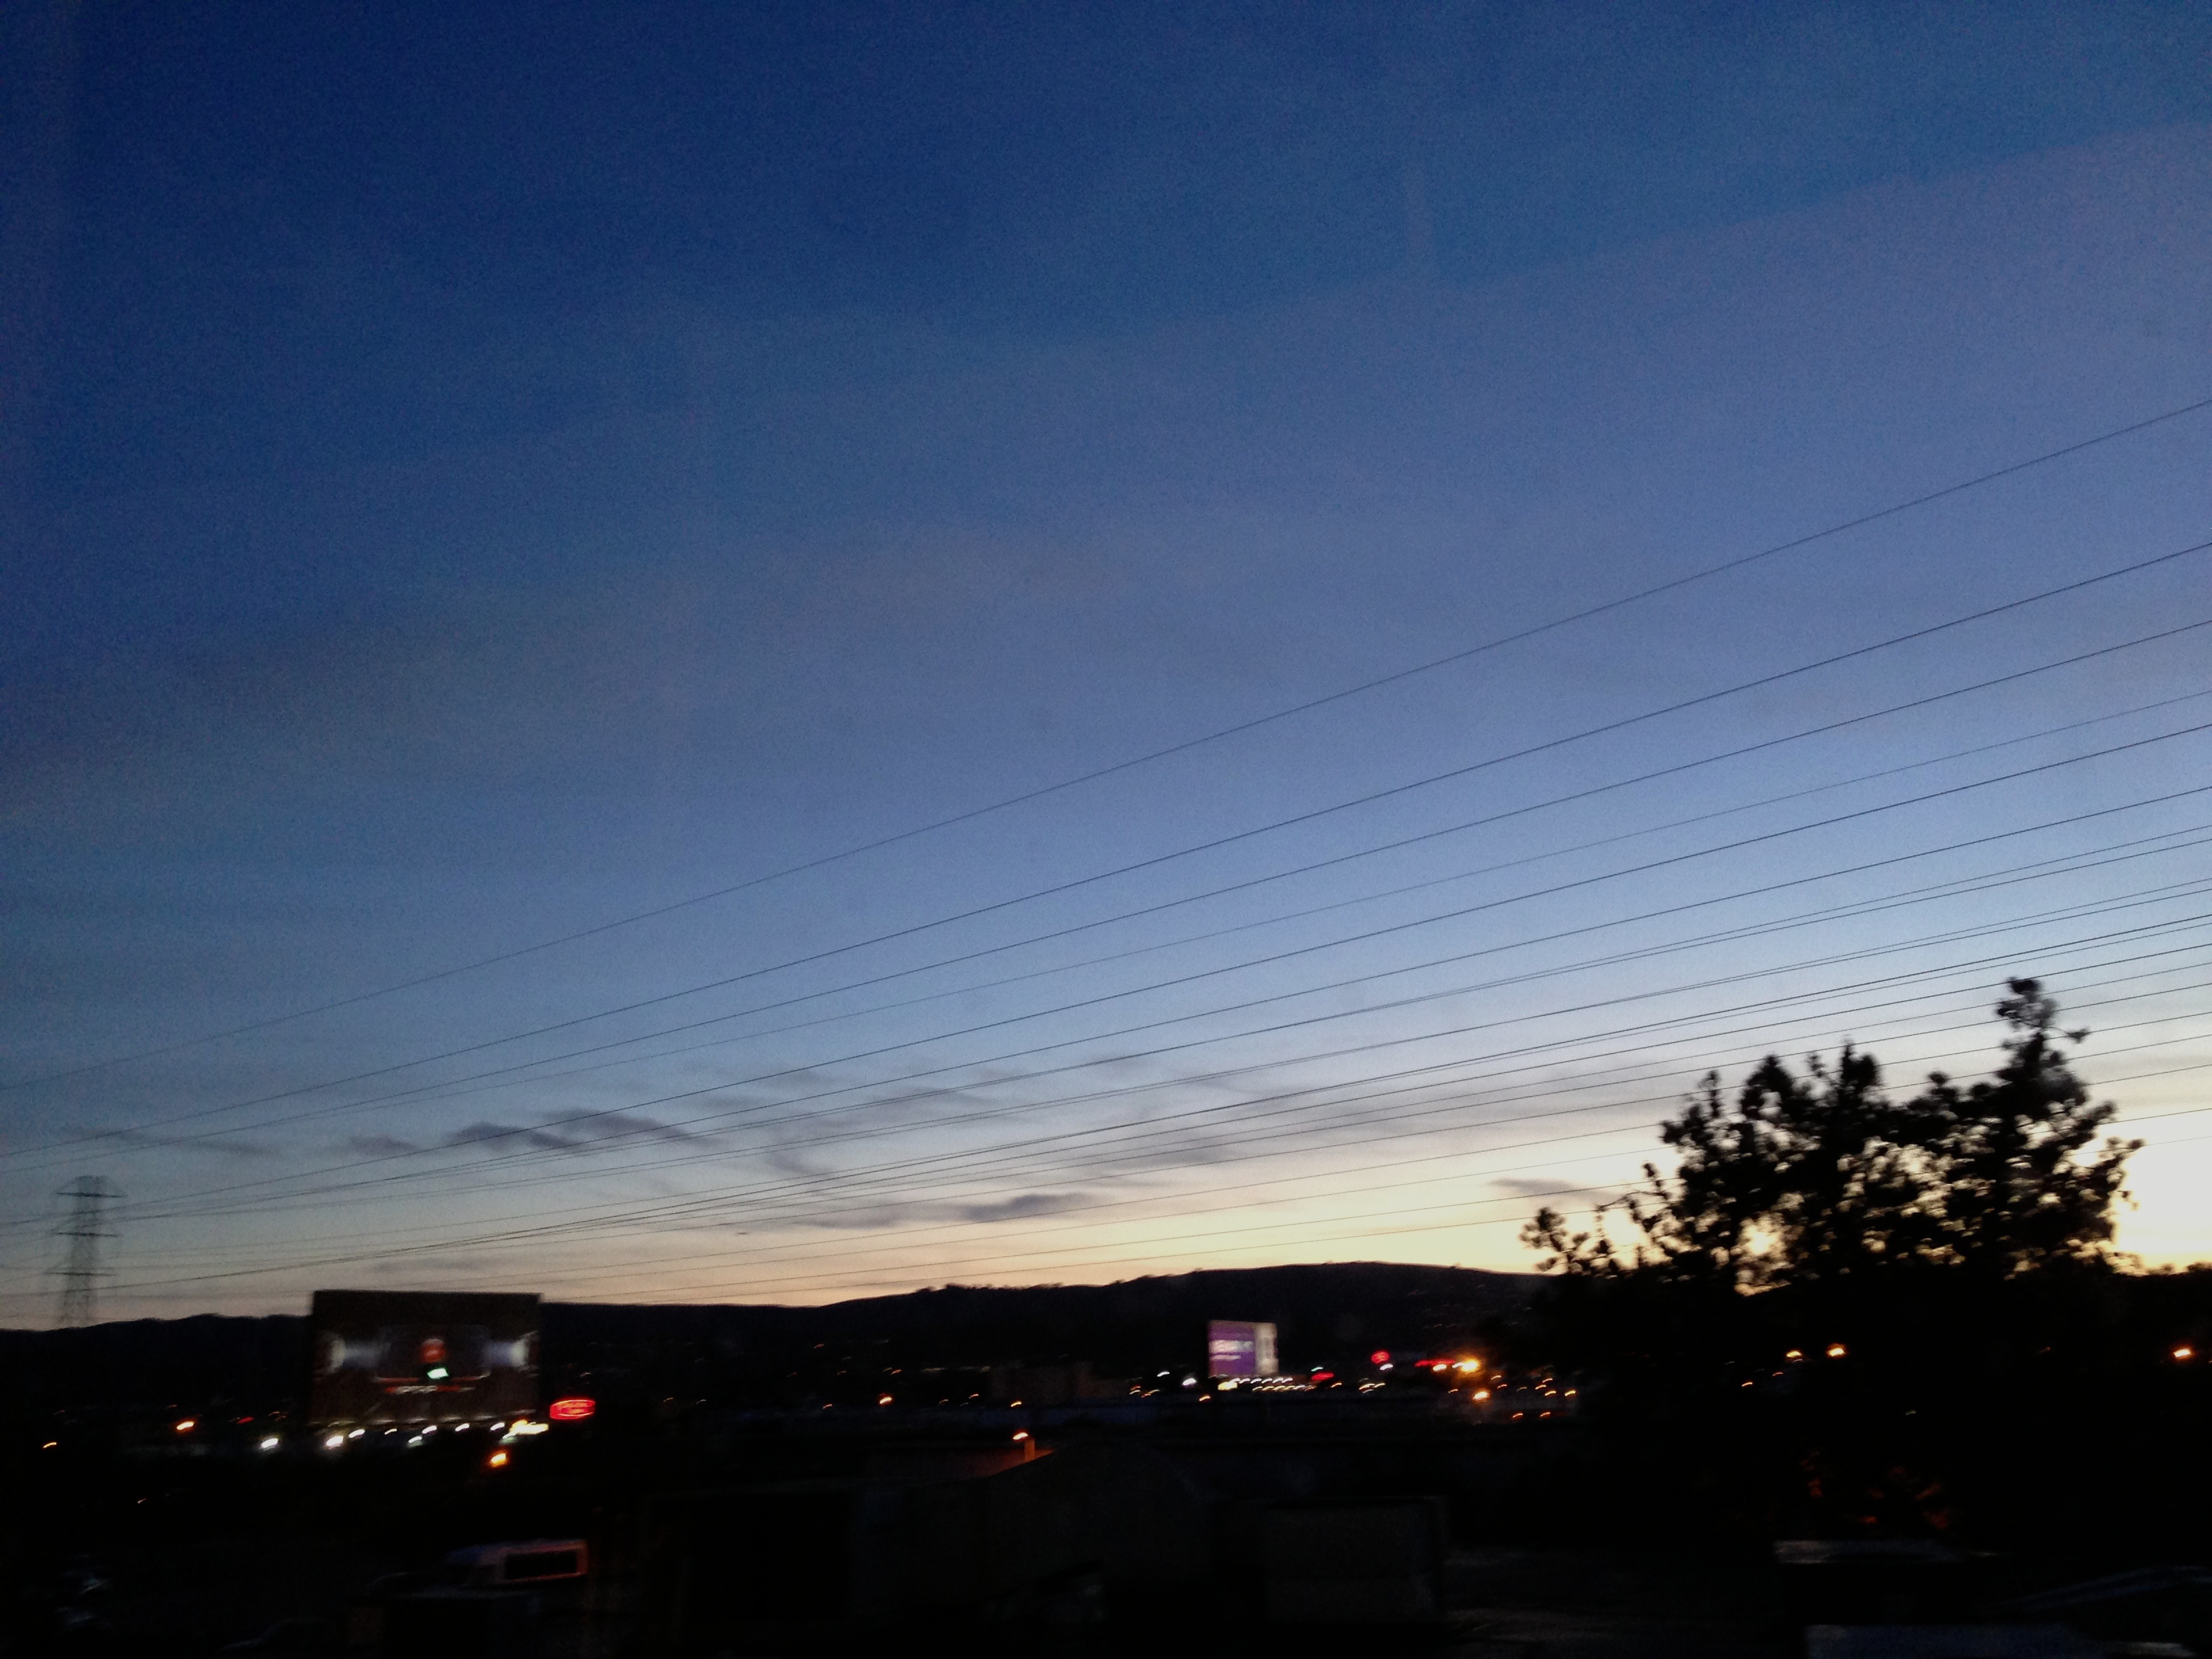
horizon, cloud, sky, sunrise, sunset, morning, dawn, dusk, evening, asia13, afterglow